Lima

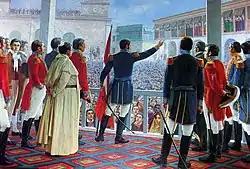
Painting of José de San Martín during the Declaration of Independence of Peru in the Plaza Mayor, on July 28, 1821

In 1532, the Spanish and their indigenous allies (from the ethnic groups subdued by the Incas) under the command of Francisco Pizarro took monarch Atahualpa prisoner in the city of Cajamarca. Although a ransom was paid, he was sentenced to death for political and strategic reasons. After some battles, the Spanish conquered their empire. The Spanish Crown named Francisco Pizarro governor of the lands he had conquered. Pizarro decided to found the capital in the Rímac river valley, after a failed attempt to establish it in Jauja.